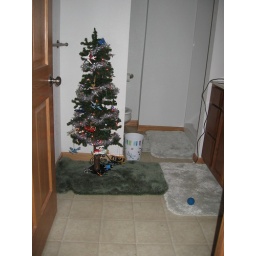
Tree #11 of 13: Airplane tree in basement bathroom